Chinese intelligence activity abroad

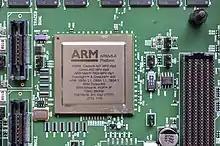
Integrated circuit made in Taiwan

"The Wall Street Journal" reported that Taiwan has been "ground zero" for economic espionage related to its integrated circuit fabrication industry. In a review of ten prosecutions for technology-related intellectual property infringement in Taiwan, "WSJ" found that nine of those cases involved technology transfer to China. An employee of Nanya Technology Corp. allegedly stole designs for dynamic random-access memory (DRAM) on behalf of Tsinghua Holdings. Hsu Chih-Peng, an engineer for Taiwan Semiconductor Manufacturing Co., allegedly stole microchip designs after being solicited by the Chinese government-owned Shanghai Huali Microelectronics Corporation.